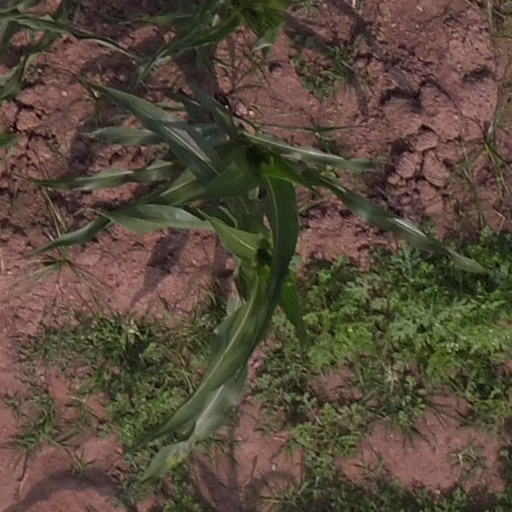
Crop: maize; corn